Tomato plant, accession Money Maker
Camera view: horizontal (90 deg, fisheye); turntable rotation: 210 degrees
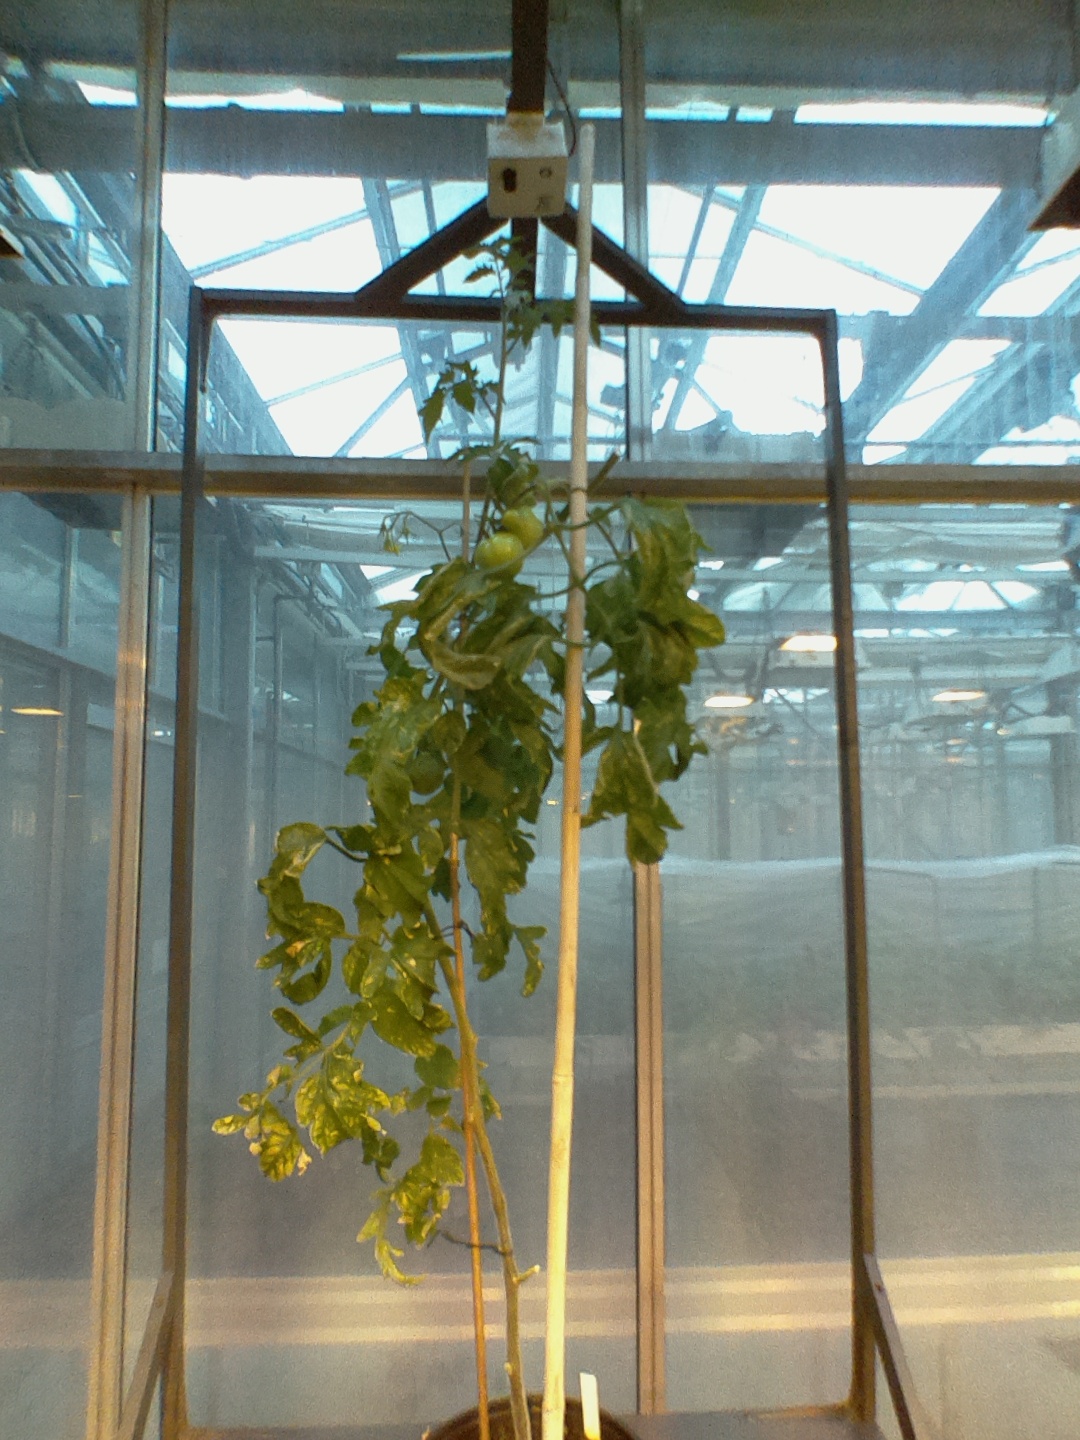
BBCH growth stage 78: 80% -90% of final fruit size